Steve Stavro

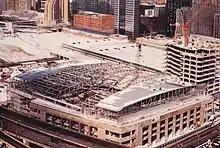
Scotiabank Arena/ Air Canada Centre during construction 1998

At this time, the Raptors were looking to build a new arena, which was a condition of being granted a franchise by the NBA. The Raptors invited the Maple Leafs to be a tenant at the new arena they were constructing in downtown Toronto. Initially Maple Leaf Gardens Ltd. rebuffed the invitation because they concluded that "the footprint is too small". When Allan Slaight acquired control of the Toronto Raptors in late 1996, talks recommenced regarding the proposed joint use of the new proposed arena. Maple Leaf Gardens Ltd. proposed constructing a new $300 million shared arena on top of the rail tracks at Union Station and the land on which the Toronto Raptors were to build their new arena would become a bus terminal. This proposal died when an agreement could not be reached with the City of Toronto government on the rent for the land.